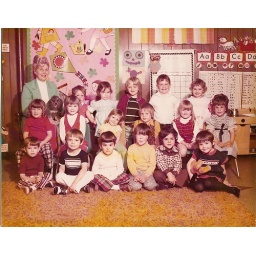
JR in preschool 1975. Back row, 2nd from right, white shirt